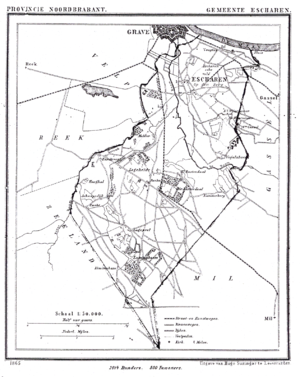
Escharen est une localité de la commune néerlandaise de Grave dans le nord-est de la province de Brabant-Septentrional. Le nom populaire est Esteren. Le 1ᵉʳ janvier 2007, Escharen compte 1 139 habitants.